Karl Johan Svensson

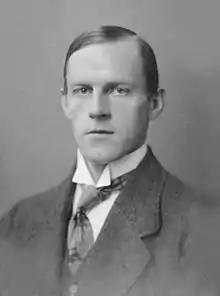
Portrait of Svensson

Karl Johan Svensson (12 March 1887 – 20 January 1964) was a Swedish gymnast. He was part of the Swedish teams that won gold medals at the 1908 and 1912 Summer Olympics. He was a civil engineer by trade.